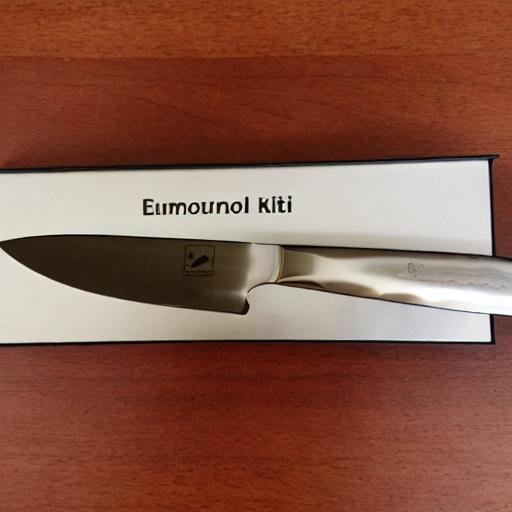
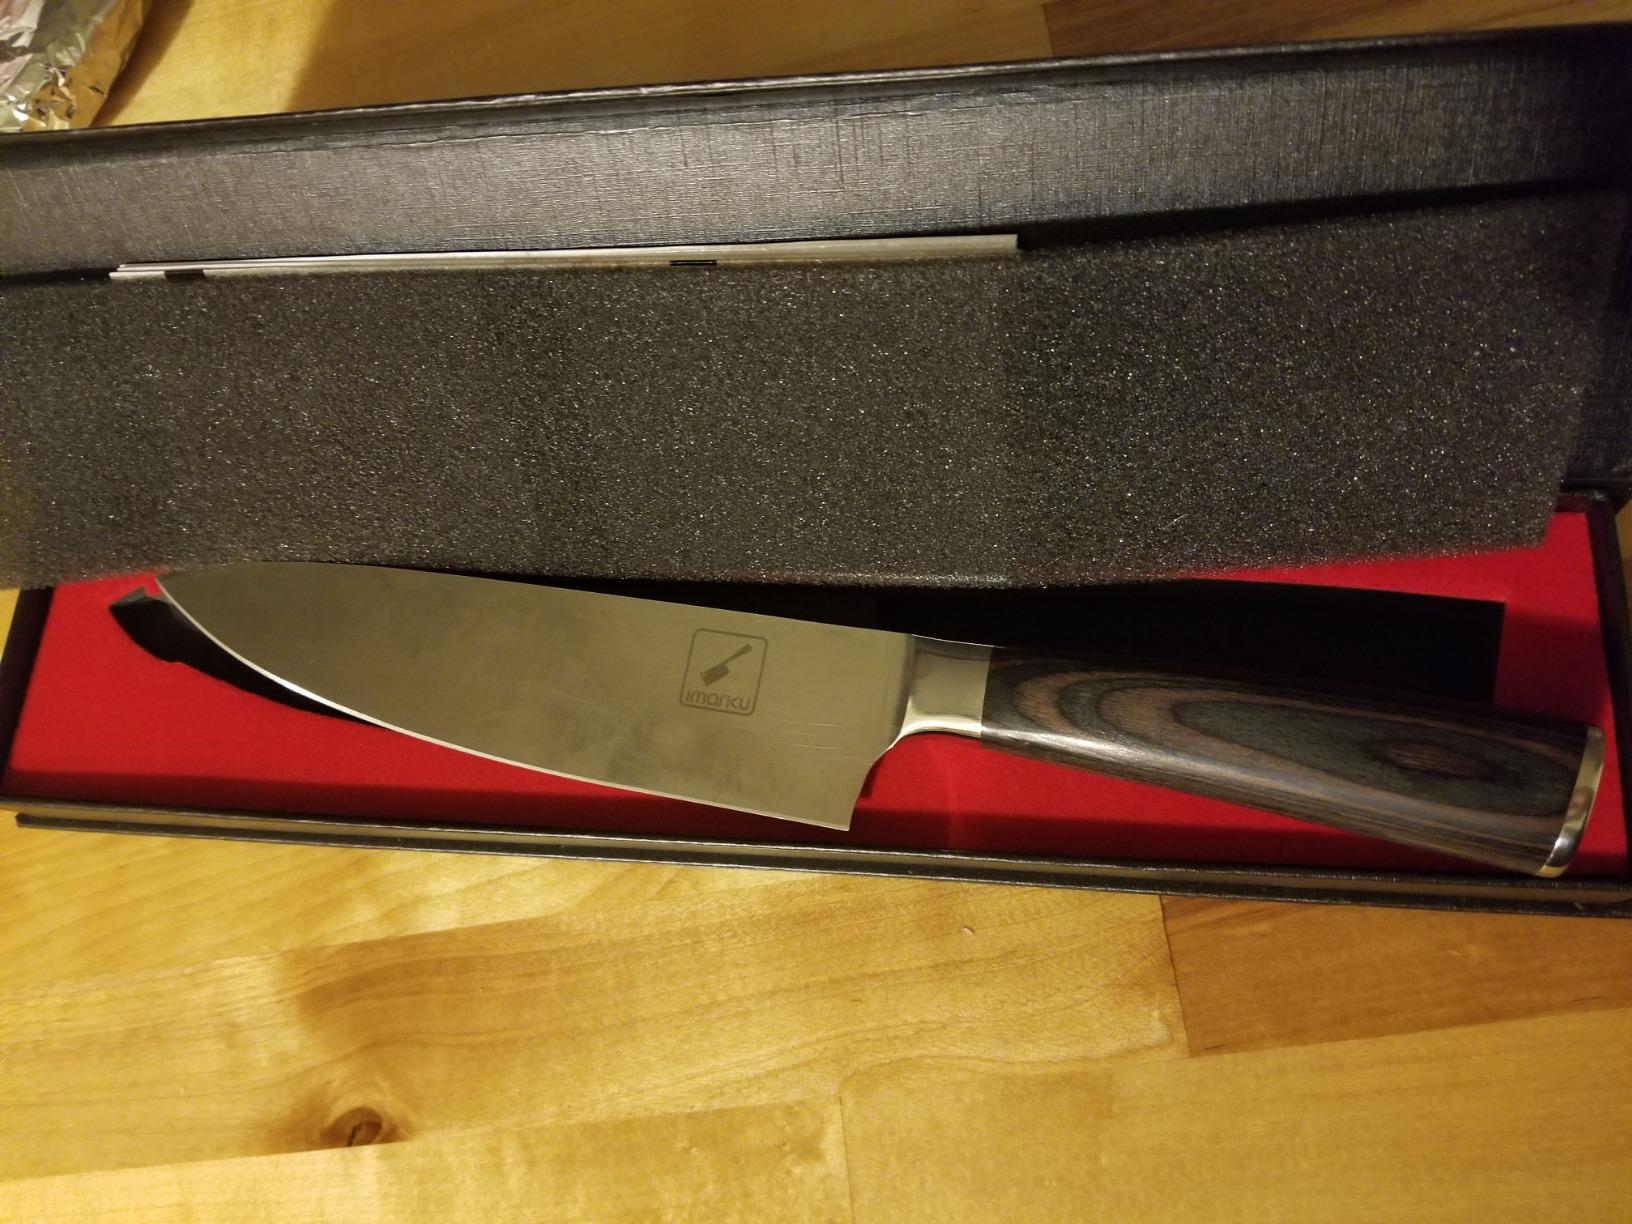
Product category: items_knife
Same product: no